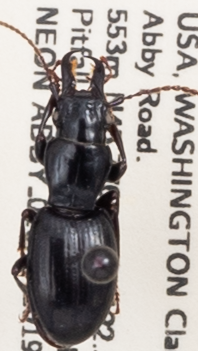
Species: Promecognathus crassus
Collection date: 2019-05-28
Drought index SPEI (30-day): -1.28
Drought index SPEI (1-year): -2.09
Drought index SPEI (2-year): -2.09